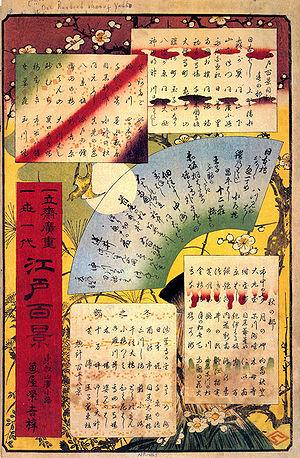
Les Cent vues d'Edo constituent, avec Les Cinquante-trois Stations du Tōkaidō et Les Soixante-neuf Stations du Kiso Kaidō, l'une des séries d'estampes majeures que compte l'œuvre très abondante du peintre japonais Hiroshige. Malgré le titre de l'œuvre, réalisée entre 1856 et 1858, il y a en réalité 119 estampes qui toutes utilisent la technique de la xylographie. La série appartient au style de l'ukiyo-e, mouvement artistique portant sur des sujets populaires à destination de la classe moyenne japonaise urbaine qui s'est développée durant l'époque d'Edo. Plus précisément, elle relève du genre des meisho-e célébrant les paysages japonais, un thème classique dans l'histoire de la peinture japonaise. Quelques-unes des gravures sont réalisées par son élève et fils adoptif, Utagawa Hiroshige II qui, pendant un temps, utilise ce pseudonyme pour signer certaines de ses œuvres.